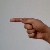
The image shows a hand gesture representing the letter 'G' in Indian Sign Language.